Tzedakah box

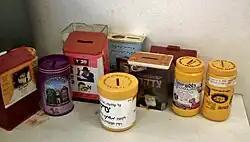
Collection of tzedakah boxes.

A tzedakah box or pushke is a receptacle for charitable donations in Judaism.